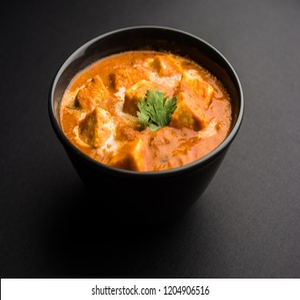
Dish: paneer